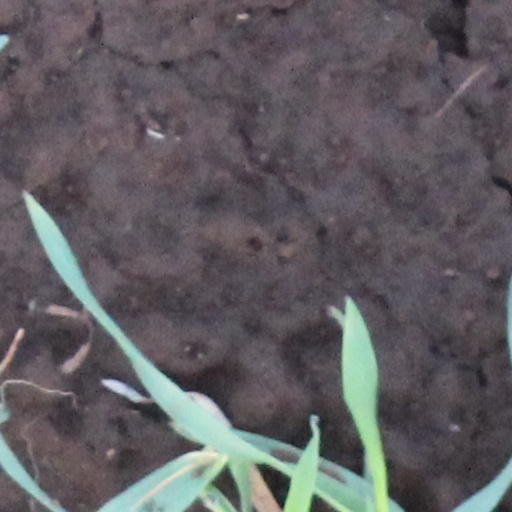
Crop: wheat